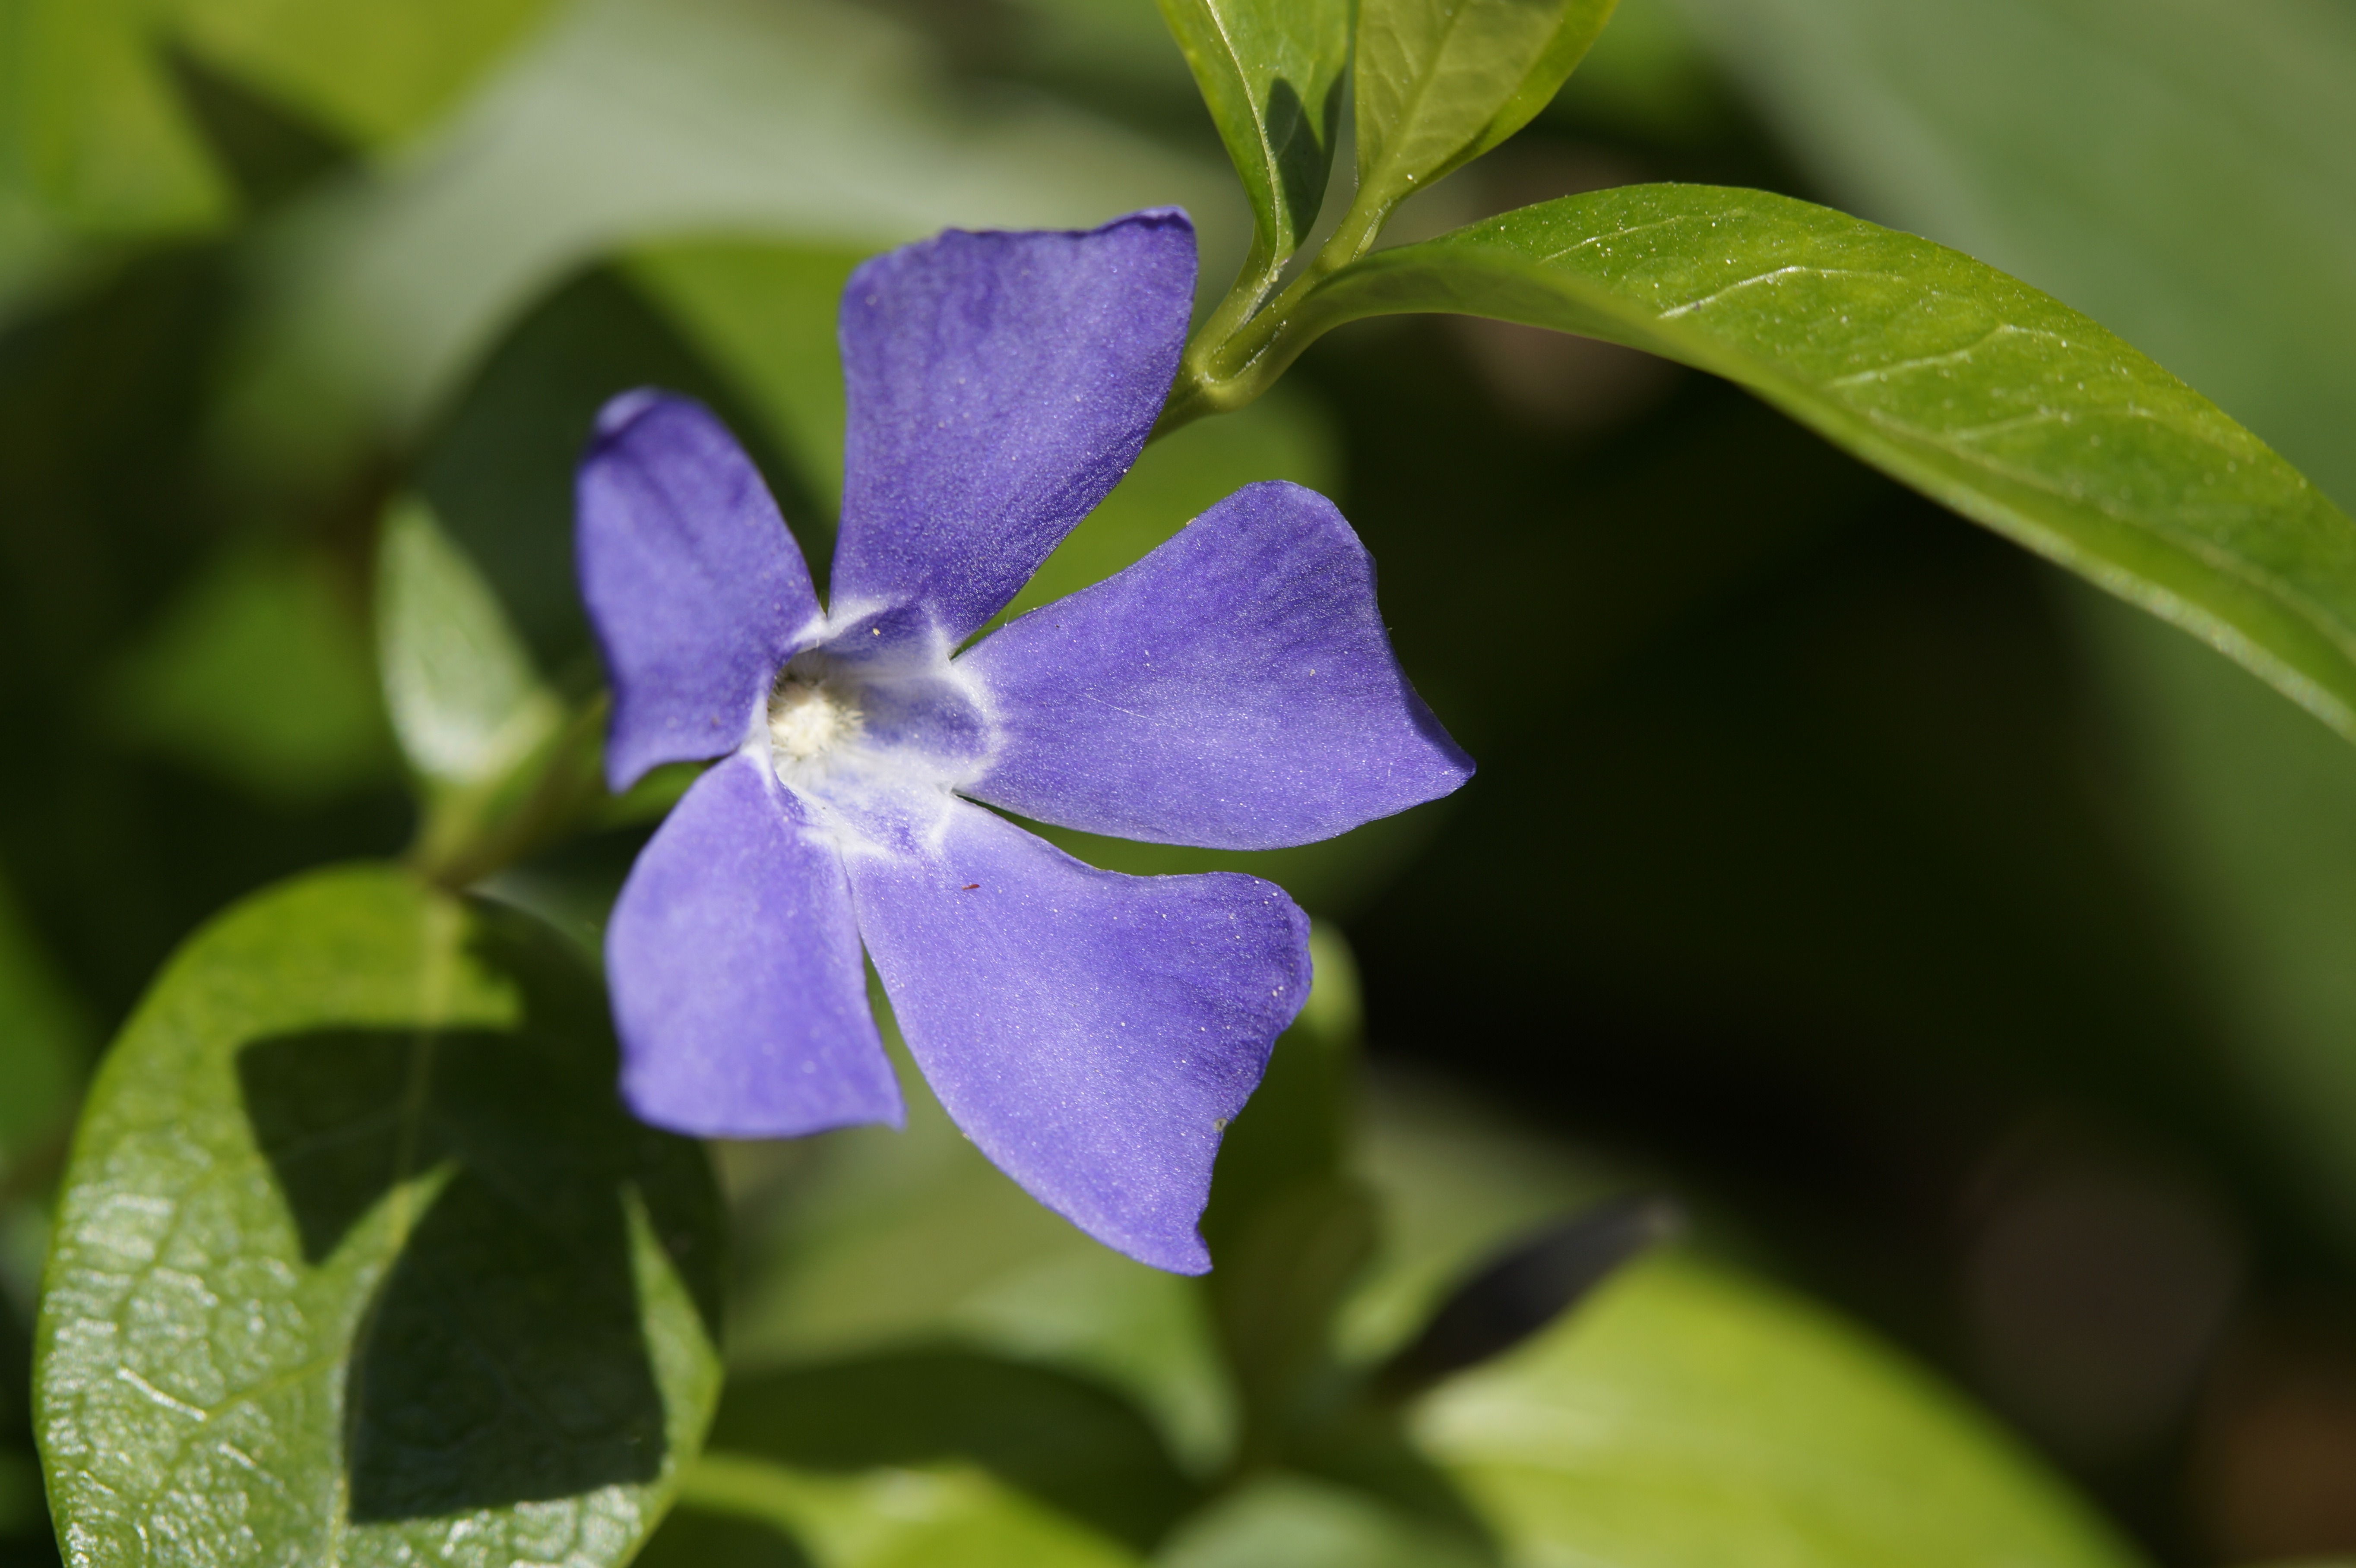
blossom, plant, star, flower, purple, petal, bloom, botany, blue, garden, close, flora, wildflower, macro photography, flowering plant, dayflower, land plant, violet family, dayflower family